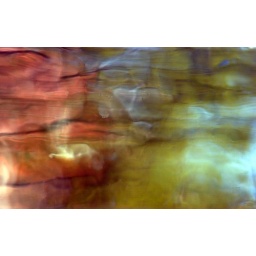
big face in here best large-old plate glass window reflection